National Institute for Trial Advocacy

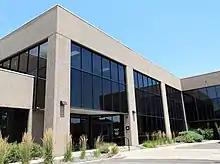
NITA's former headquarters in Boulder (2010-2021)

The National Institute for Trial Advocacy (NITA) is an American not-for-profit organization that provides lawyers with training in trial advocacy skills.